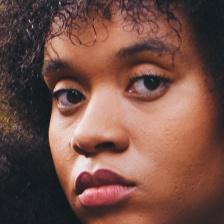
Label: faces